Pavel Umurzakov

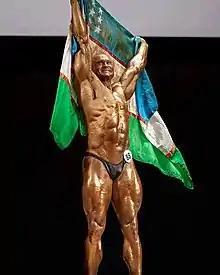

Pavel Umurzakov (uzb. Pavel Petrovich Umurzakov born 8 November 1976 in Kyrgyzstan) is a professional bodybuilder, absolute champion of Uzbekistan in 2014, 2016 and absolute champion of Central Asia in 2017, two-time Champion of Asia (ABBF-WBPF) in 2015, 2018 and four-time World Bodybuilding and Fitness Champion (WBPF) in 2016, 2018, 2019, and 2021.